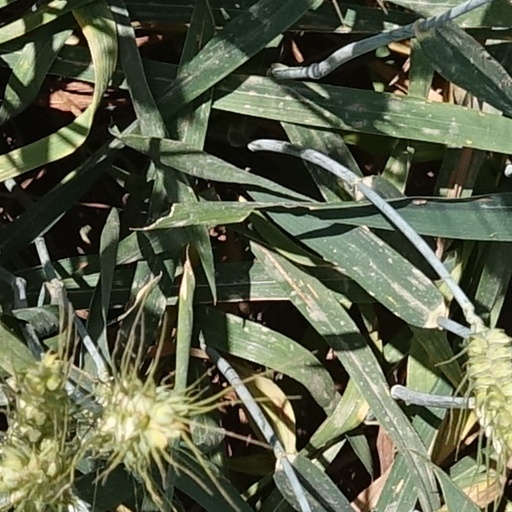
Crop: wheat